Patrick Sensburg

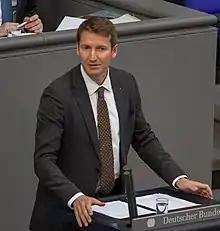
Patrick Sensburg, 2019

In June 2017, Sensburg voted against Germany's introduction of same-sex marriage. Ahead of the Christian Democrats' leadership election in 2018, he publicly endorsed Friedrich Merz to succeed Angela Merkel as the party's chair.